Second Battle of the Jordan

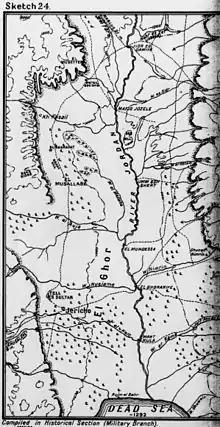
Detail of Sketch Map No. 24 showing Jordan Valley from the Dead Sea to Jisr ed Damieh

A squadron of the 11th Light Horse Regiment was sent forward at 08:00 to capture the Jisr ed Damieh bridgehead, but could not get closer than and even though the squadron was reinforced, they were attacked across the Jisr ed Damieh bridge by German and Ottoman infantry supported by a squadron of cavalry which forced the Australians to withdraw about eastwards. German and Ottoman forces then secured the bridge and German and Ottoman reinforcements were able to cross over the Jordan River as the bridge was no longer under observation nor threat from British artillery. Later two squadrons of the 12th Light Horse Regiment attempted to push along the Es Salt track onto the Jisr ed Damieh bridge but were unsuccessful. Meanwhile, a light horse patrol pushed northwards and at 08:00 reached Nahr ez Zerka (Wady Yabbok) about north of Jisr ed Damieh.